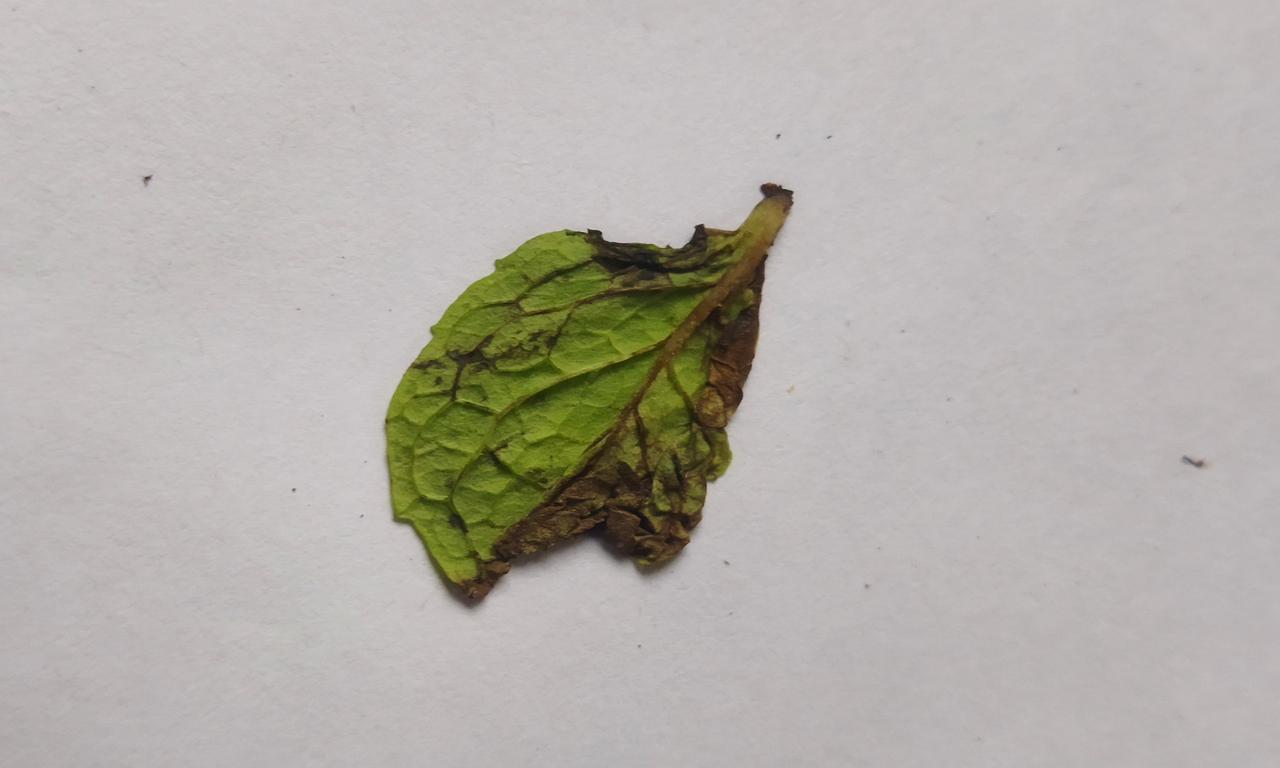
Label: Spoiled